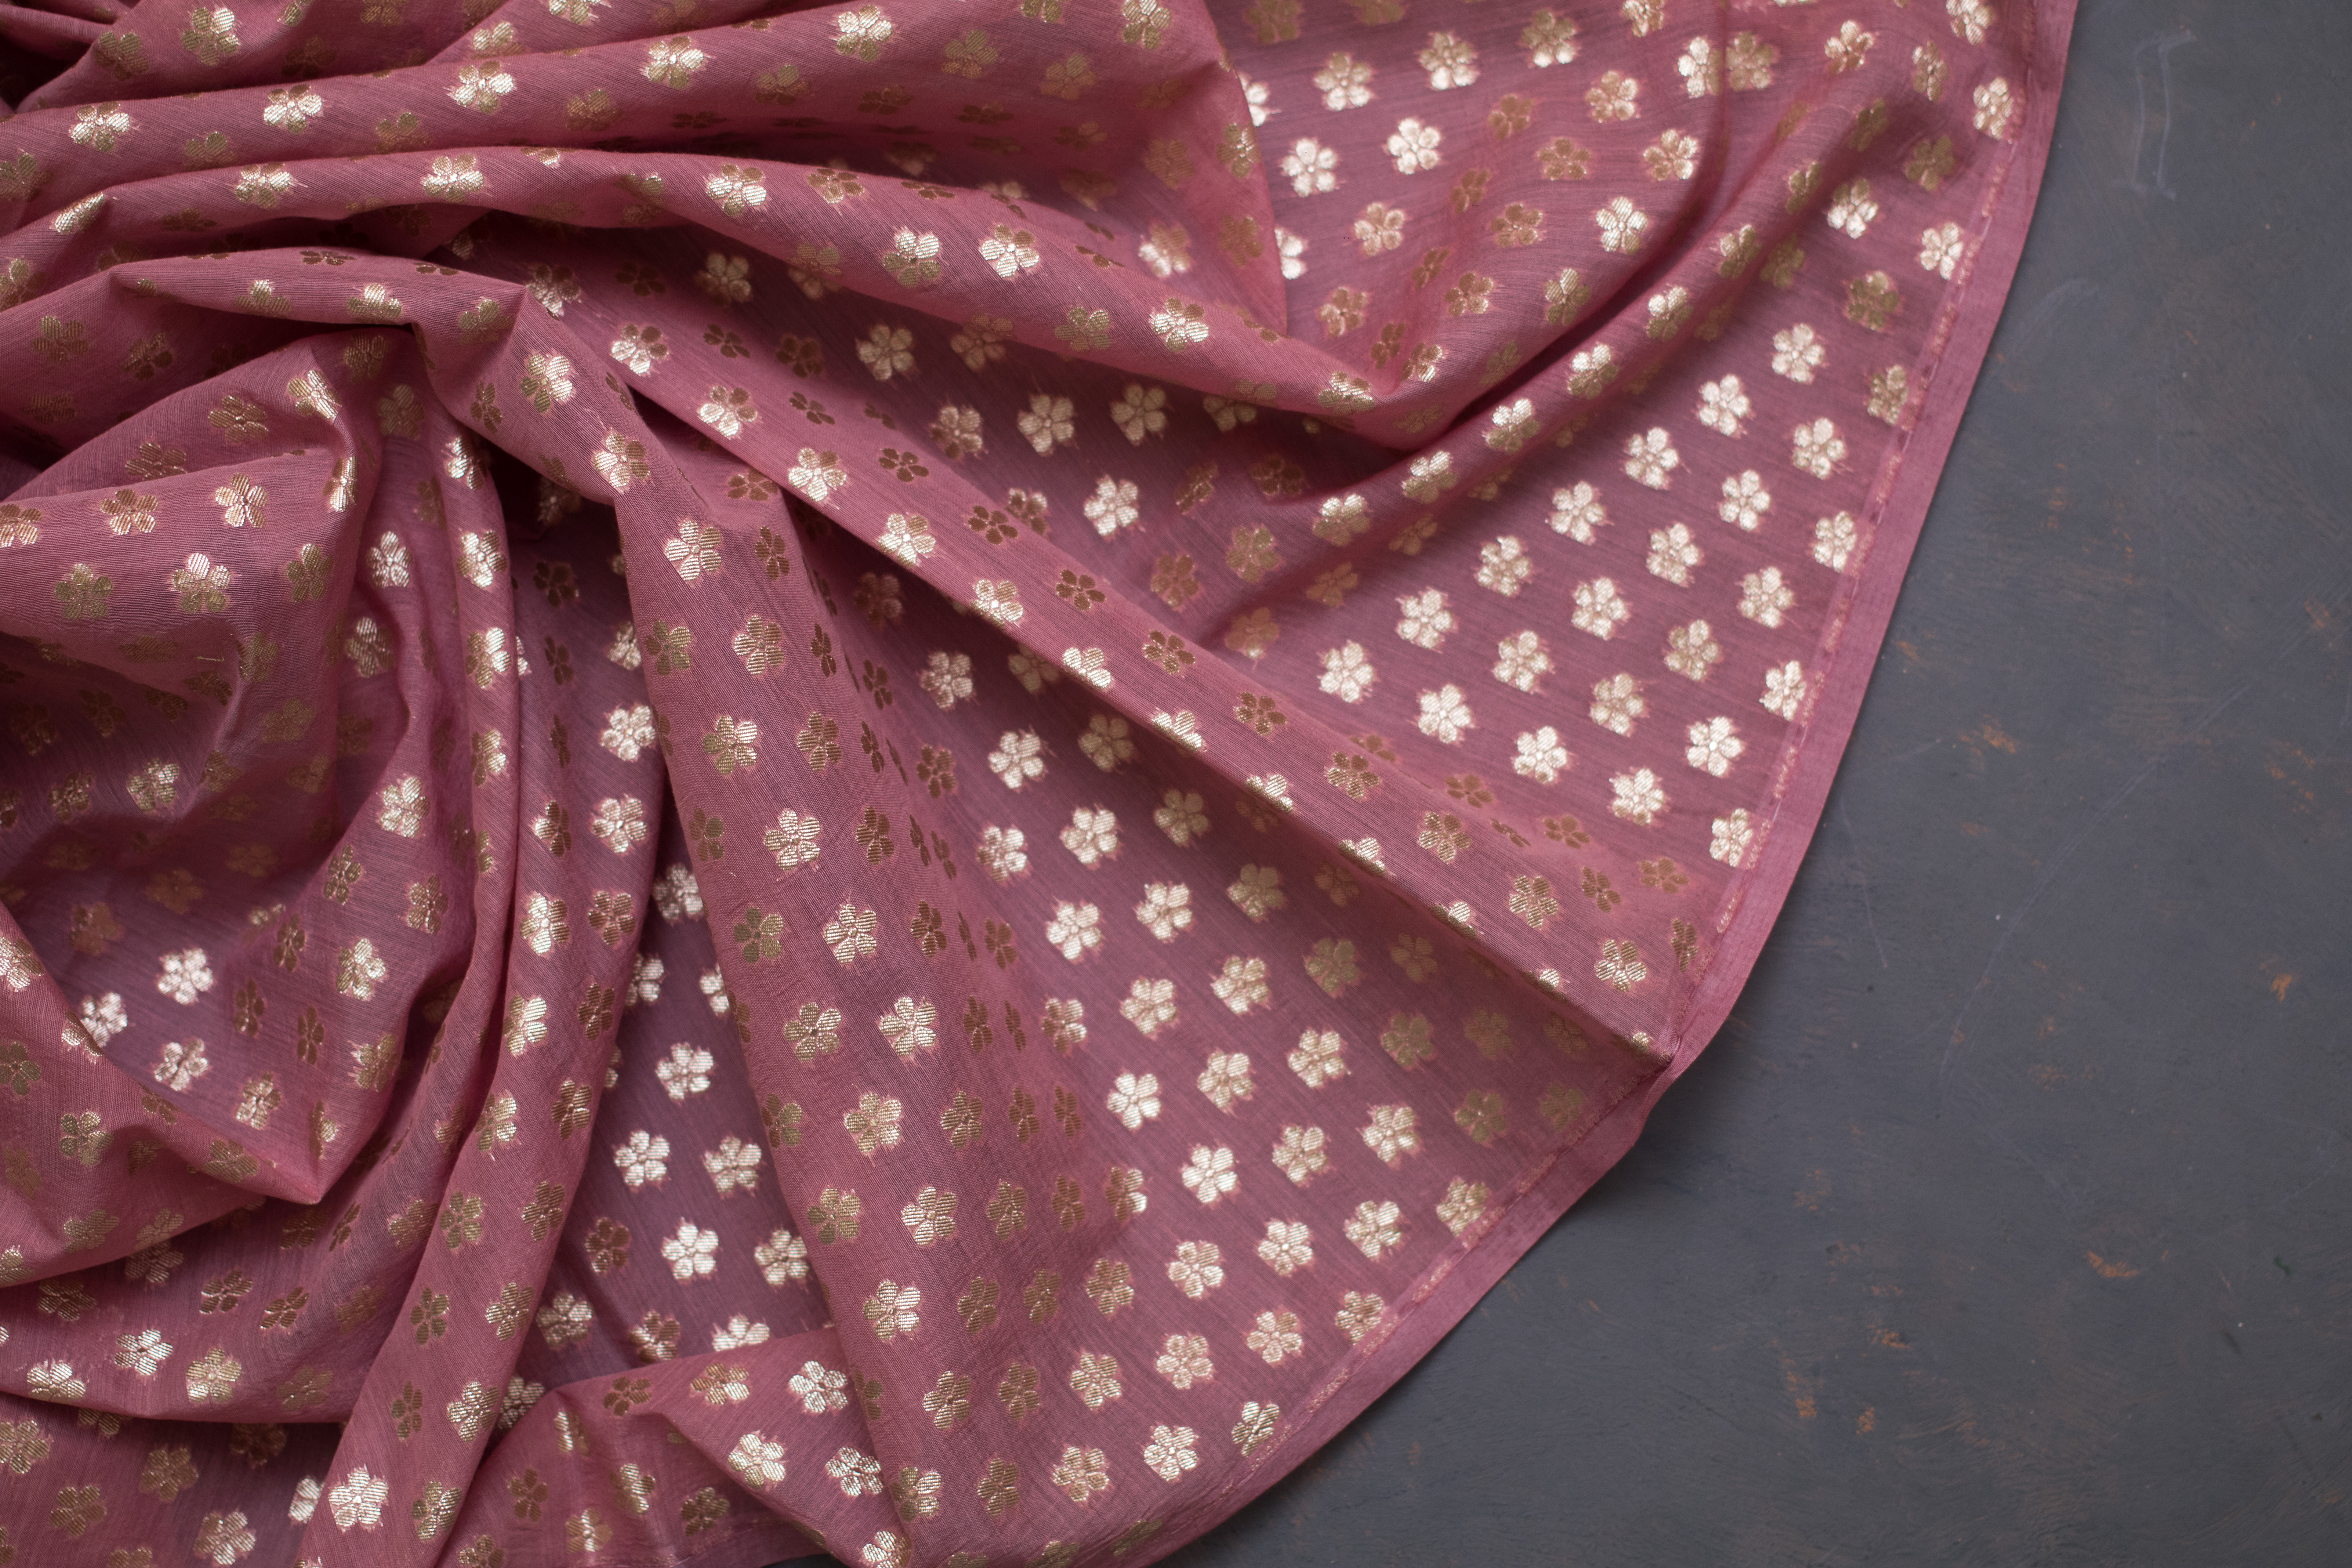
wear, fabrics, pink, purple, violet, maroon, pattern, magenta, lilac, textile, design, polka dot, silk, stole, fashion accessory